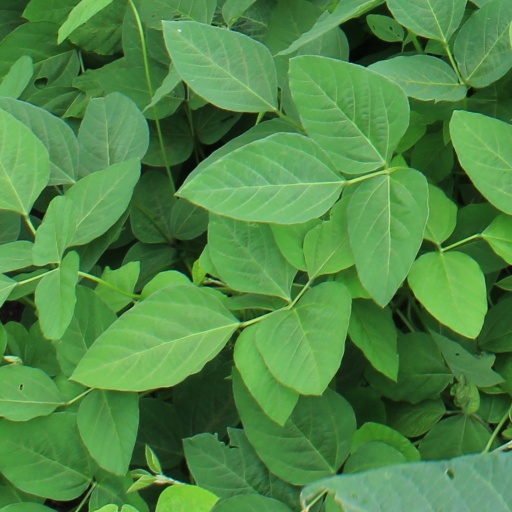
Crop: soybean